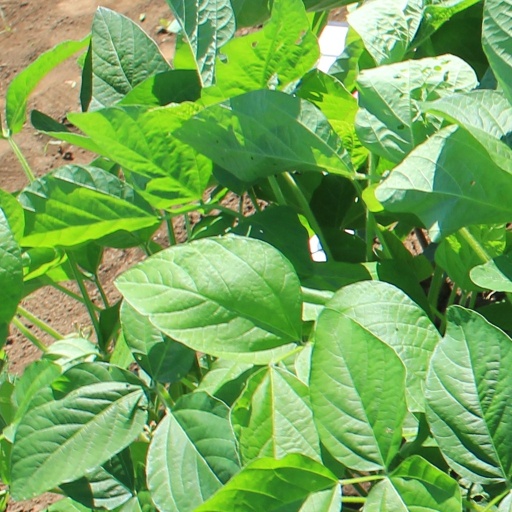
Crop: soybean